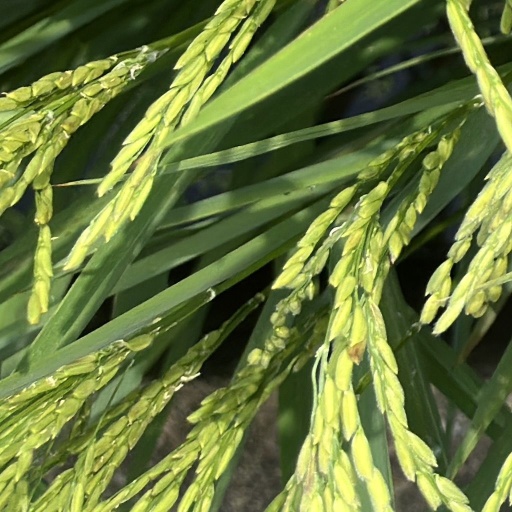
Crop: rice